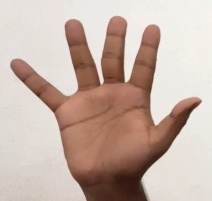
ASL sign: 5